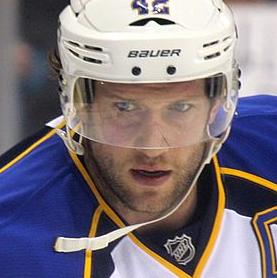
Age: 29